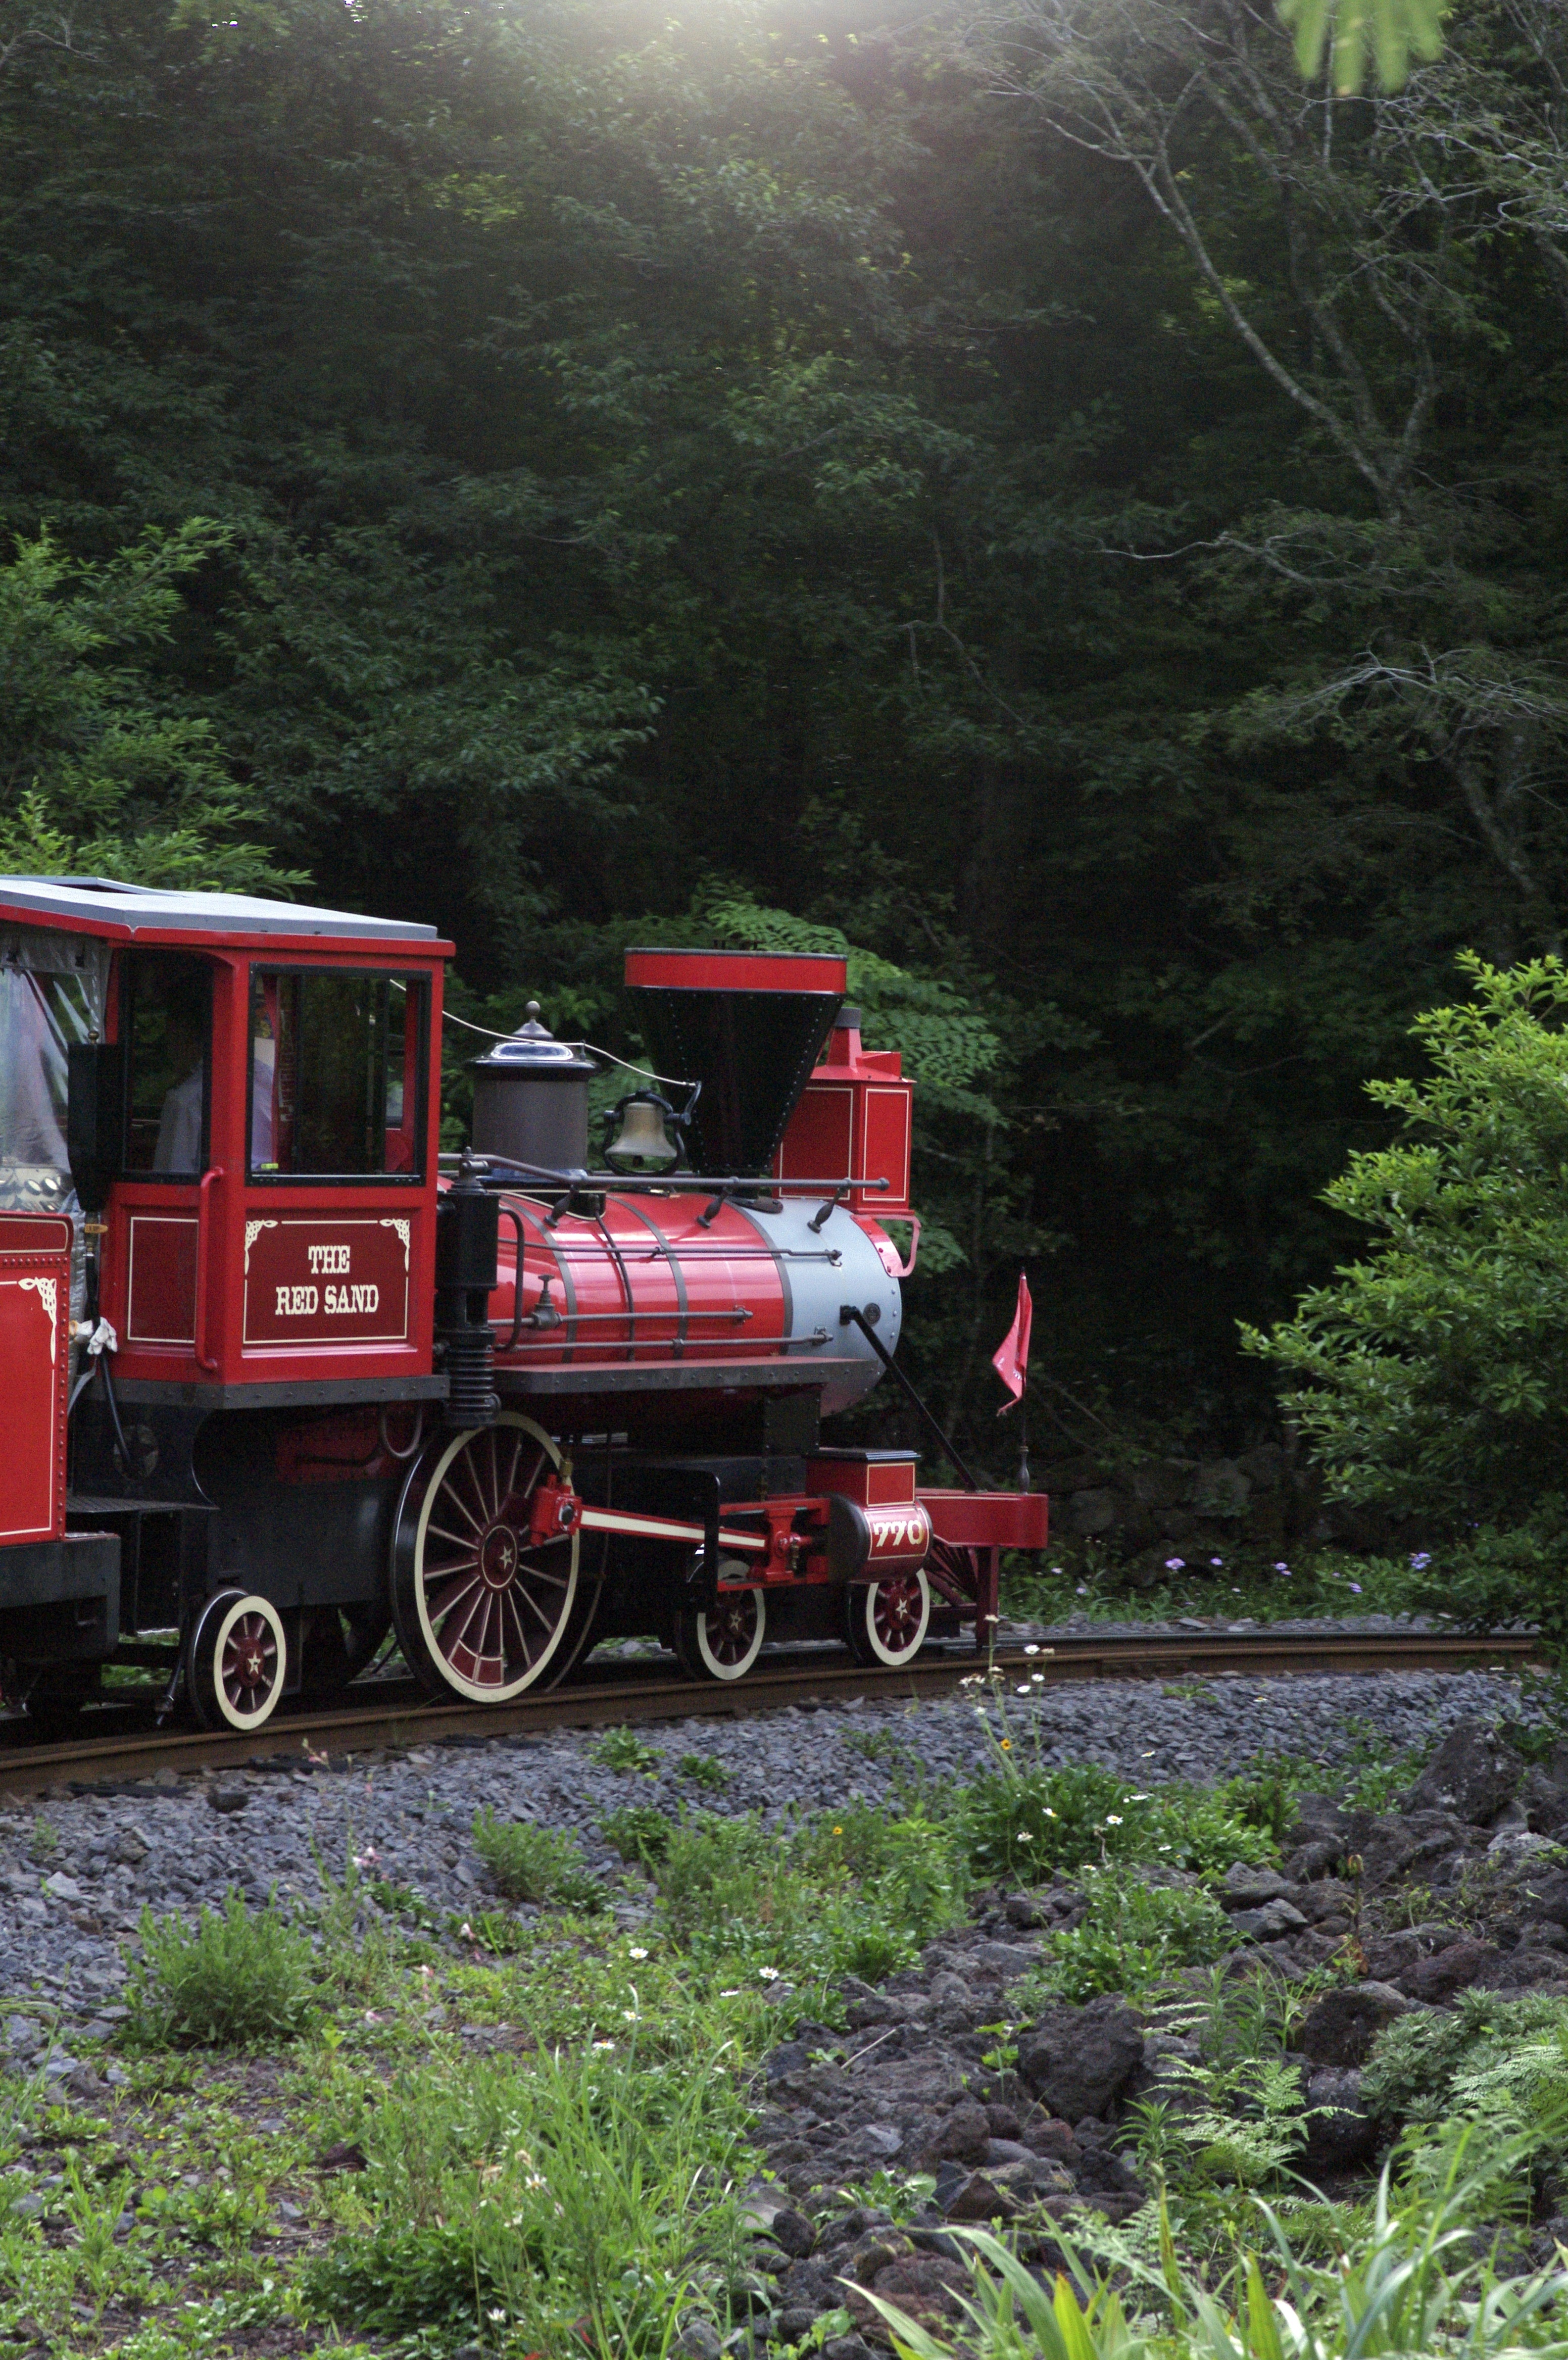
field, train, travel, transport, vehicle, tourism, rural area, jeju, jeju island, ecoland